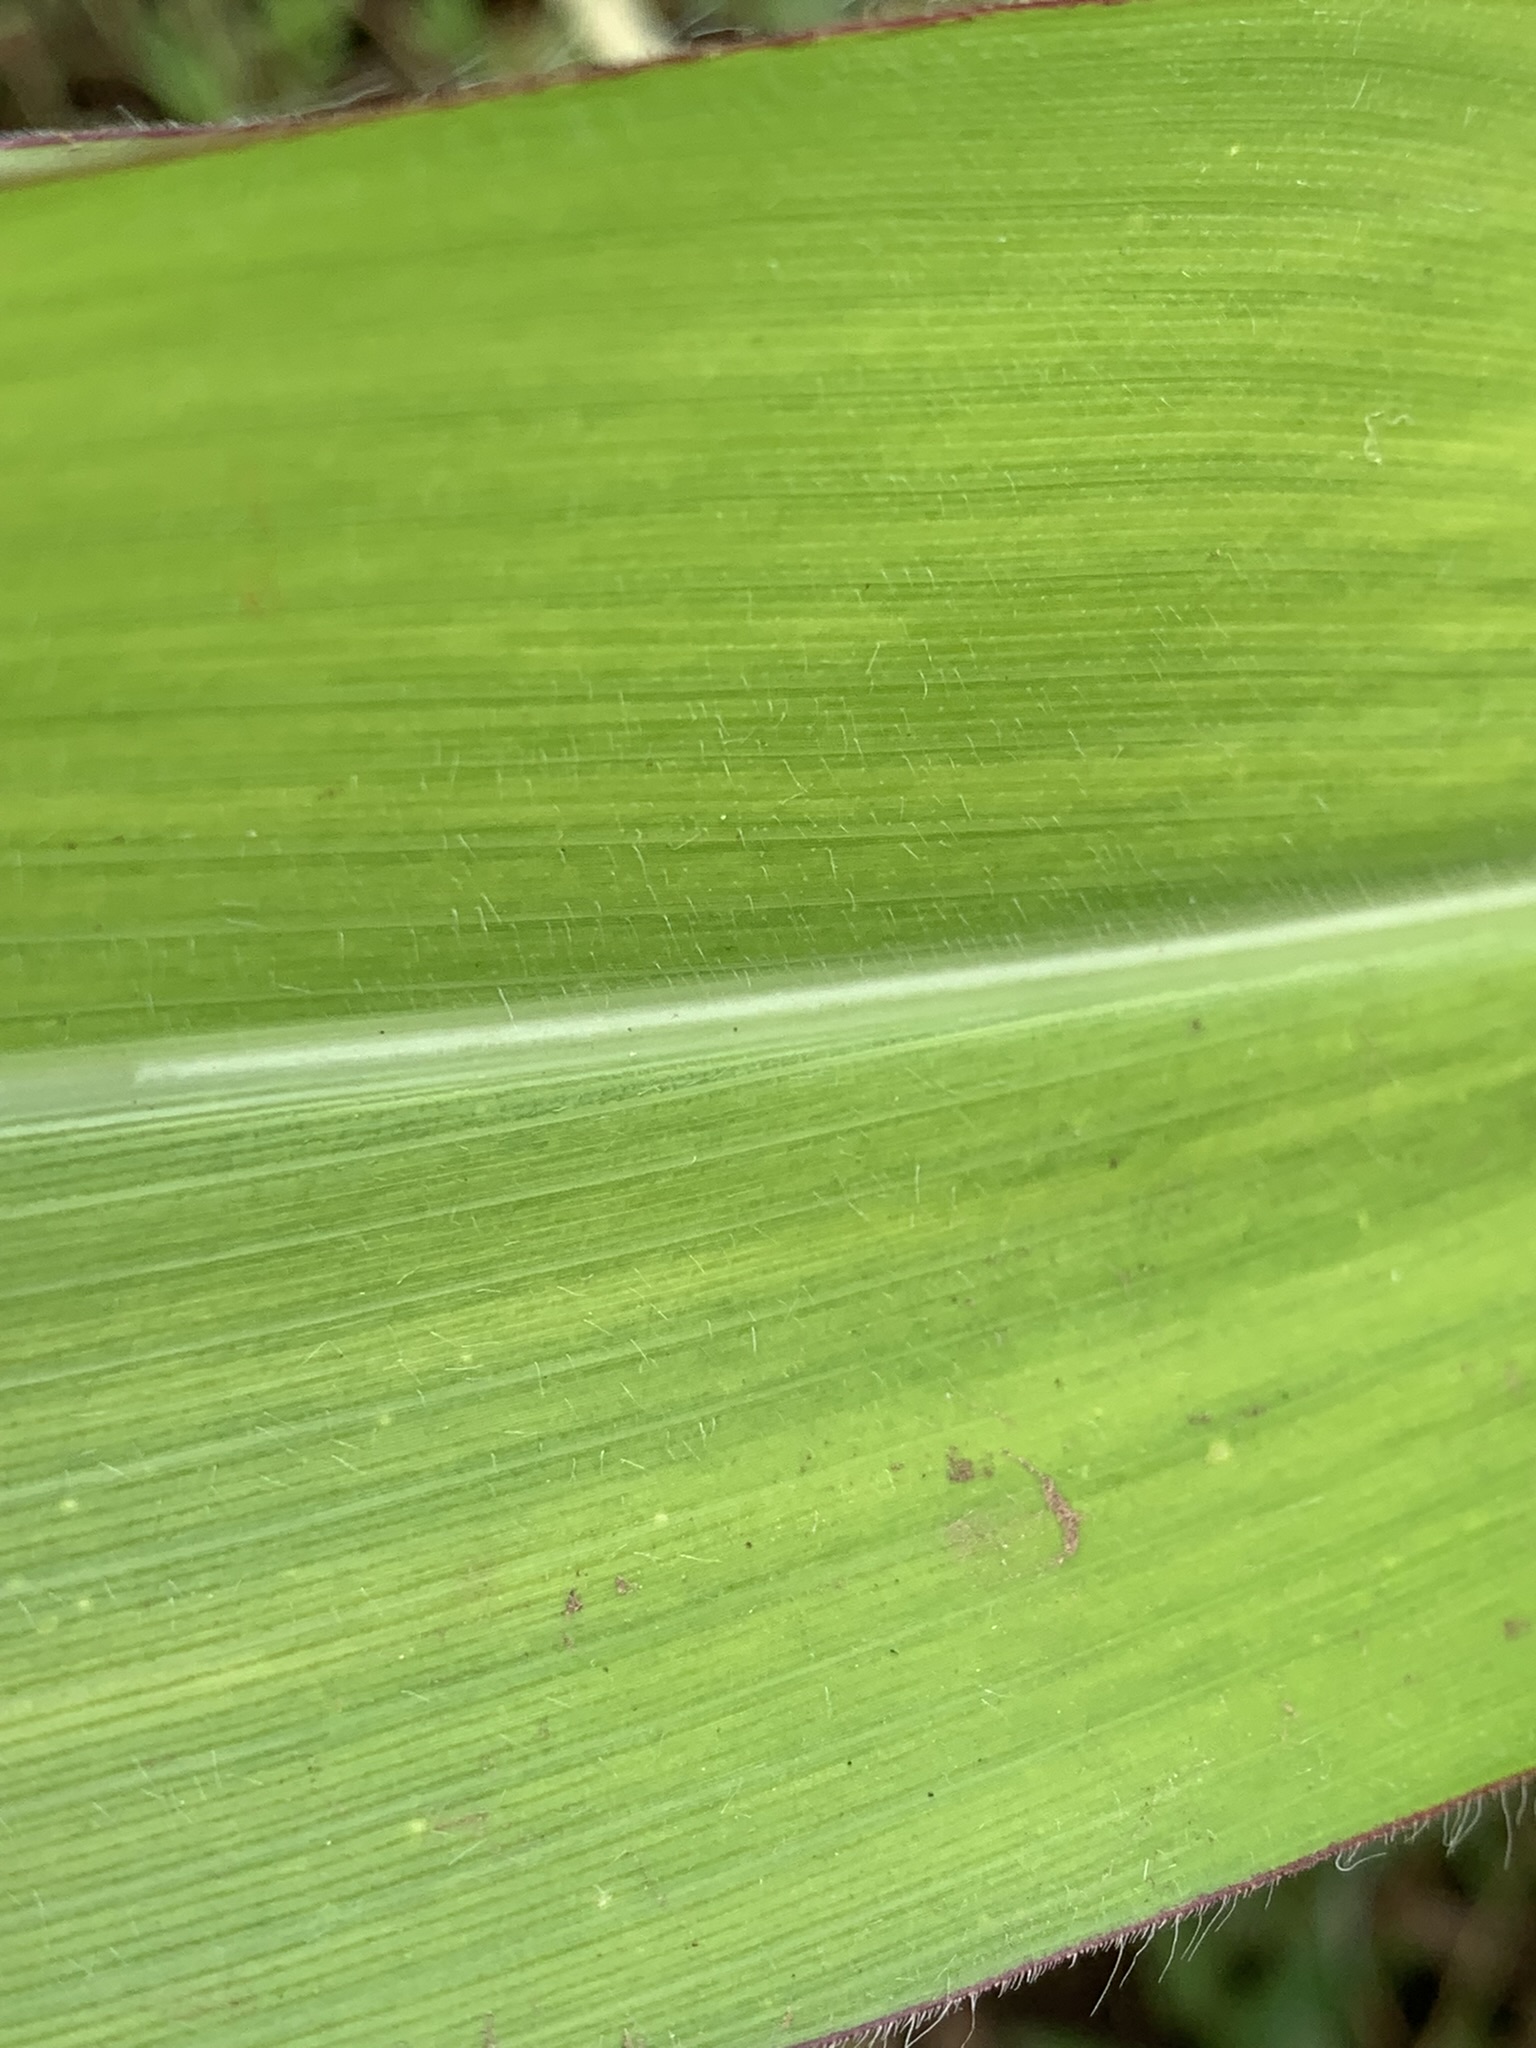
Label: Healthy